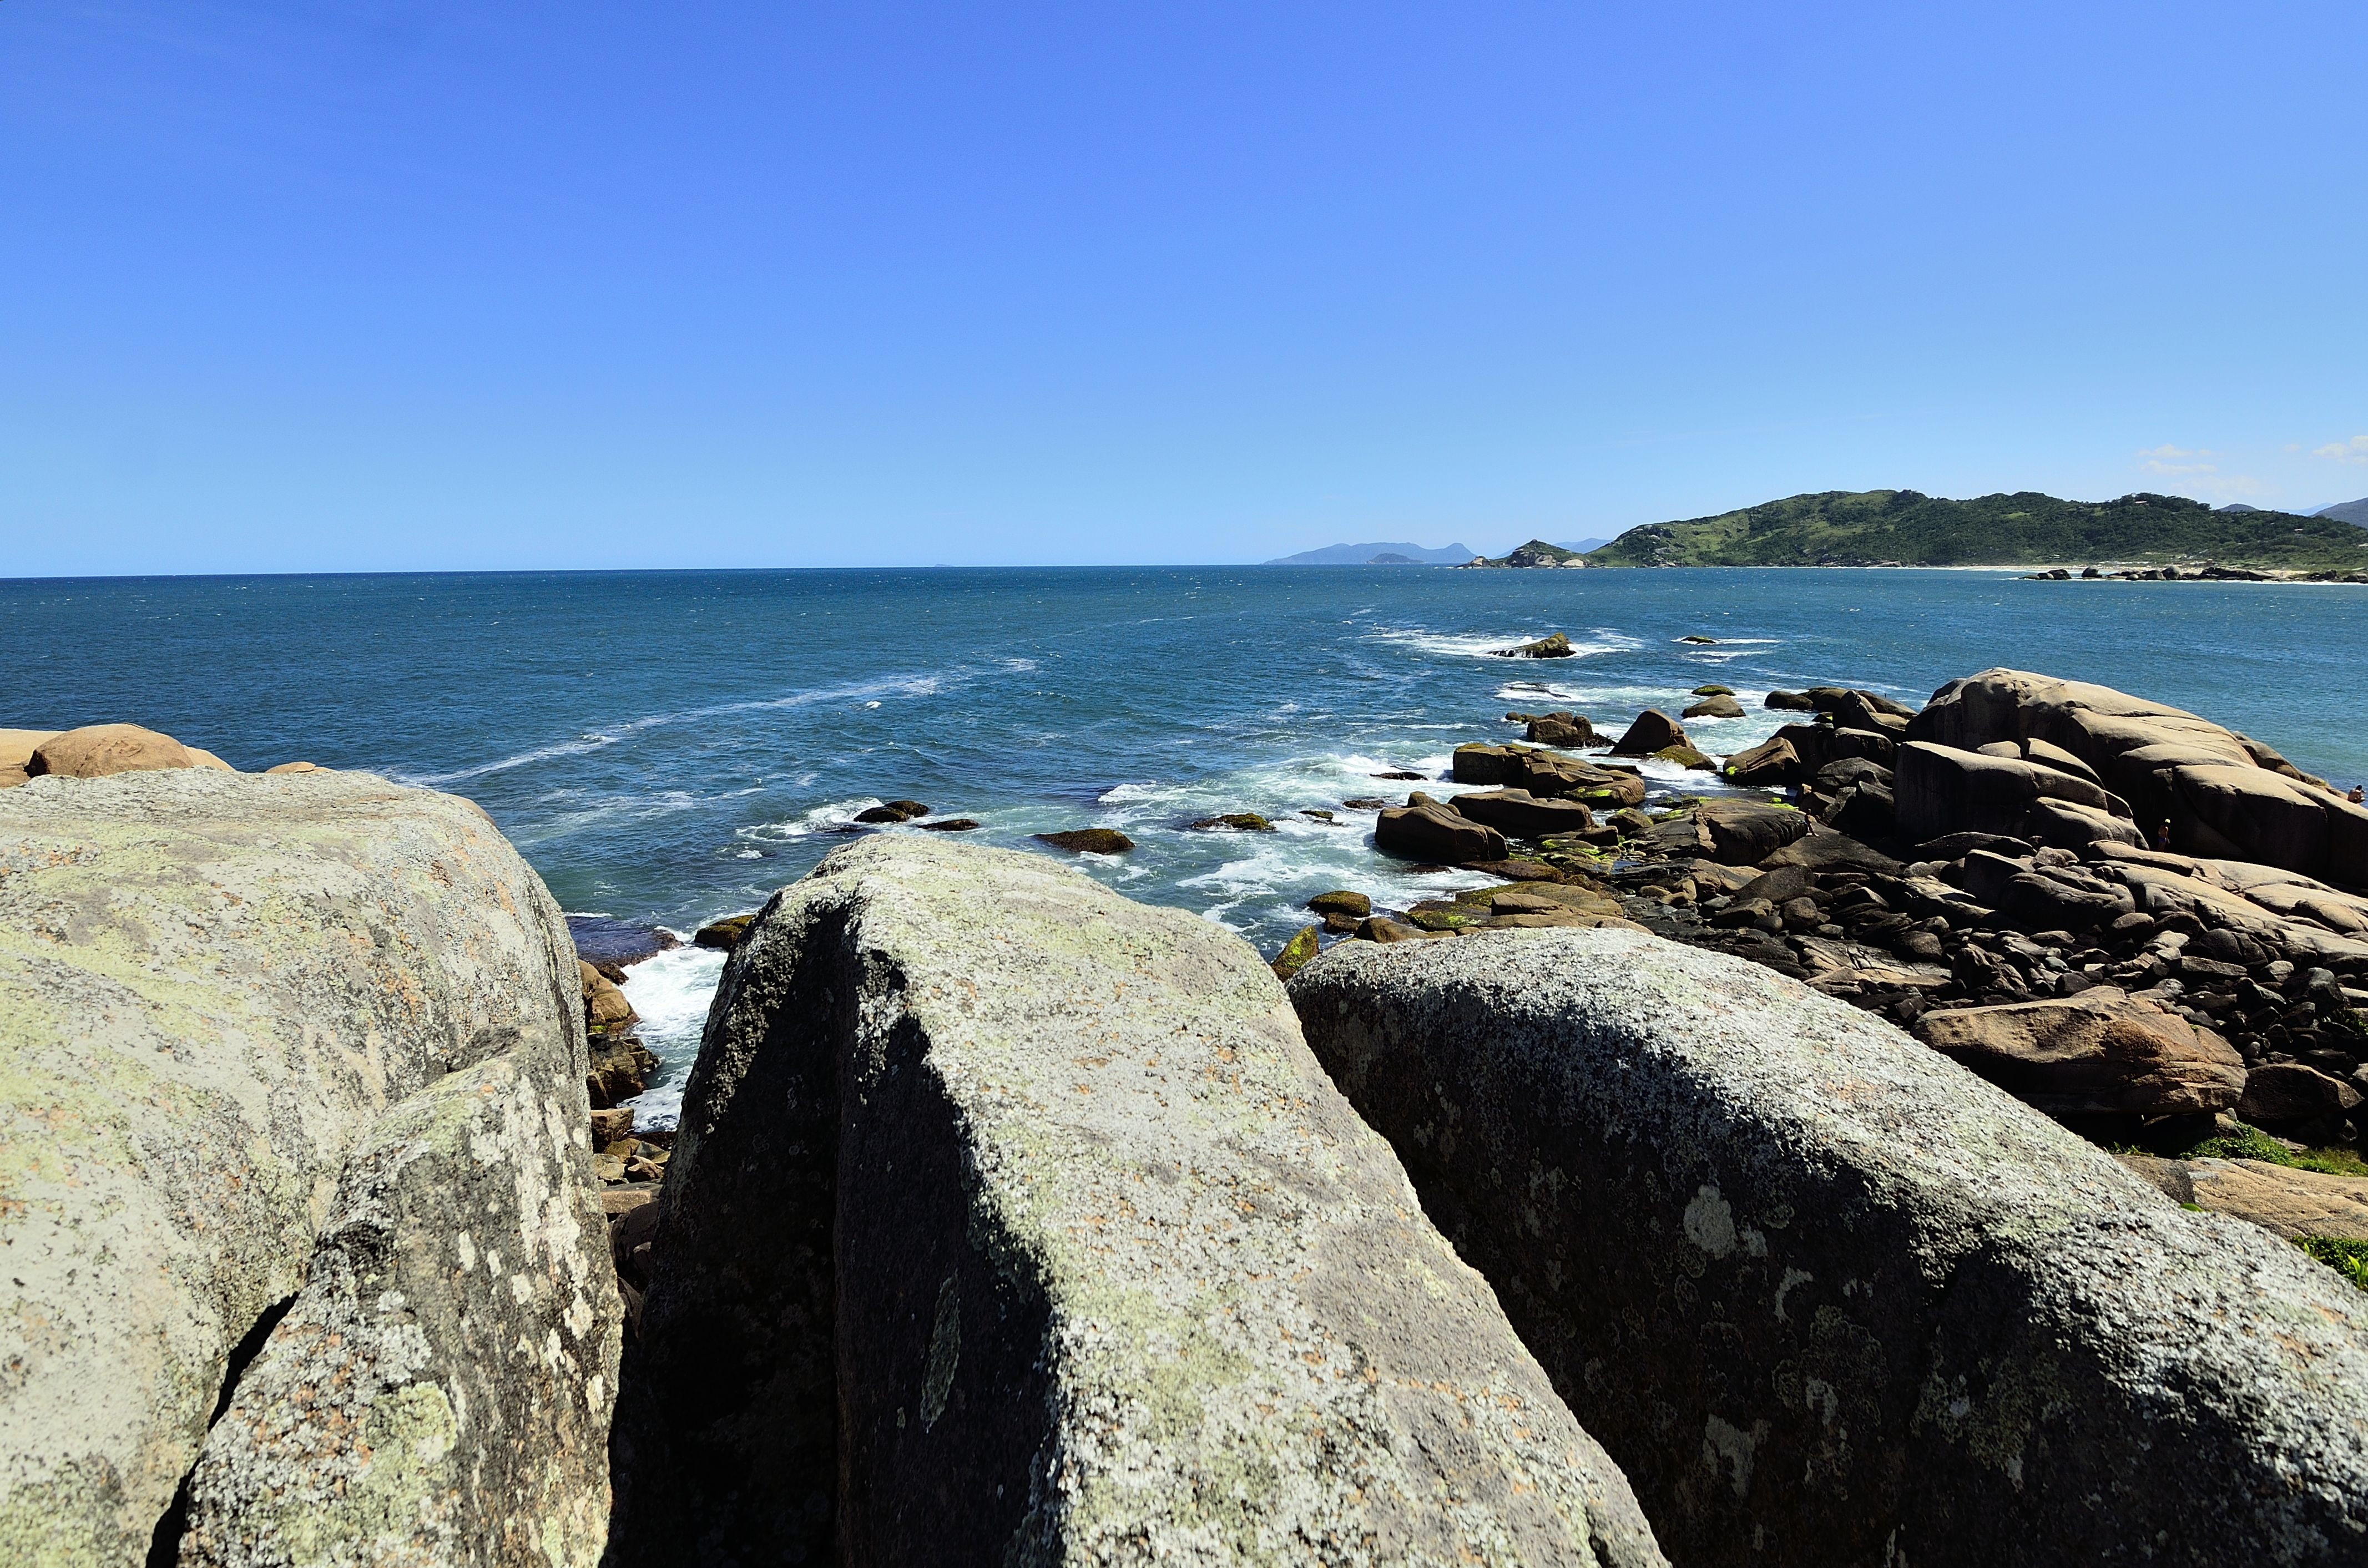
beach, sea, coast, rock, ocean, shore, wave, vacation, cliff, cove, bay, stack, terrain, material, body of water, arena, mar, verano, sol, praia, nude, florianopolis, floripa, vacaciones, trilha, nudity, nudismo, galheta, cape, islet